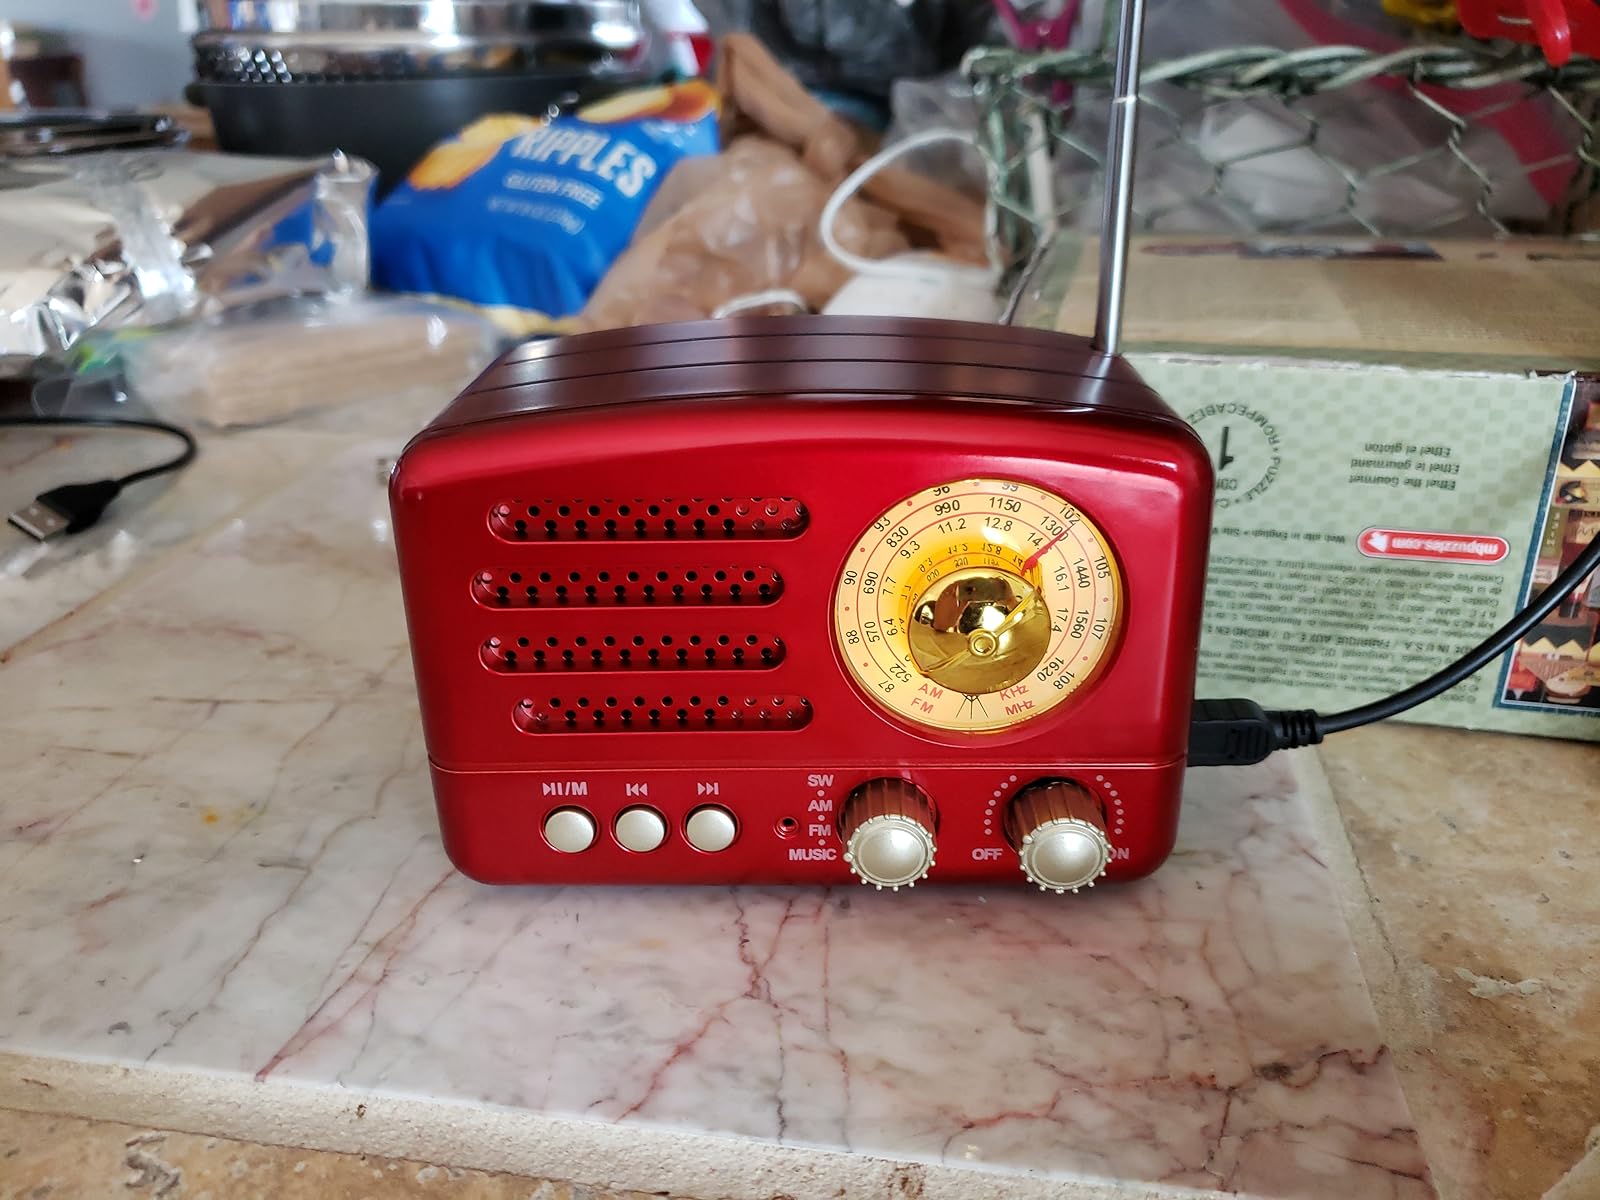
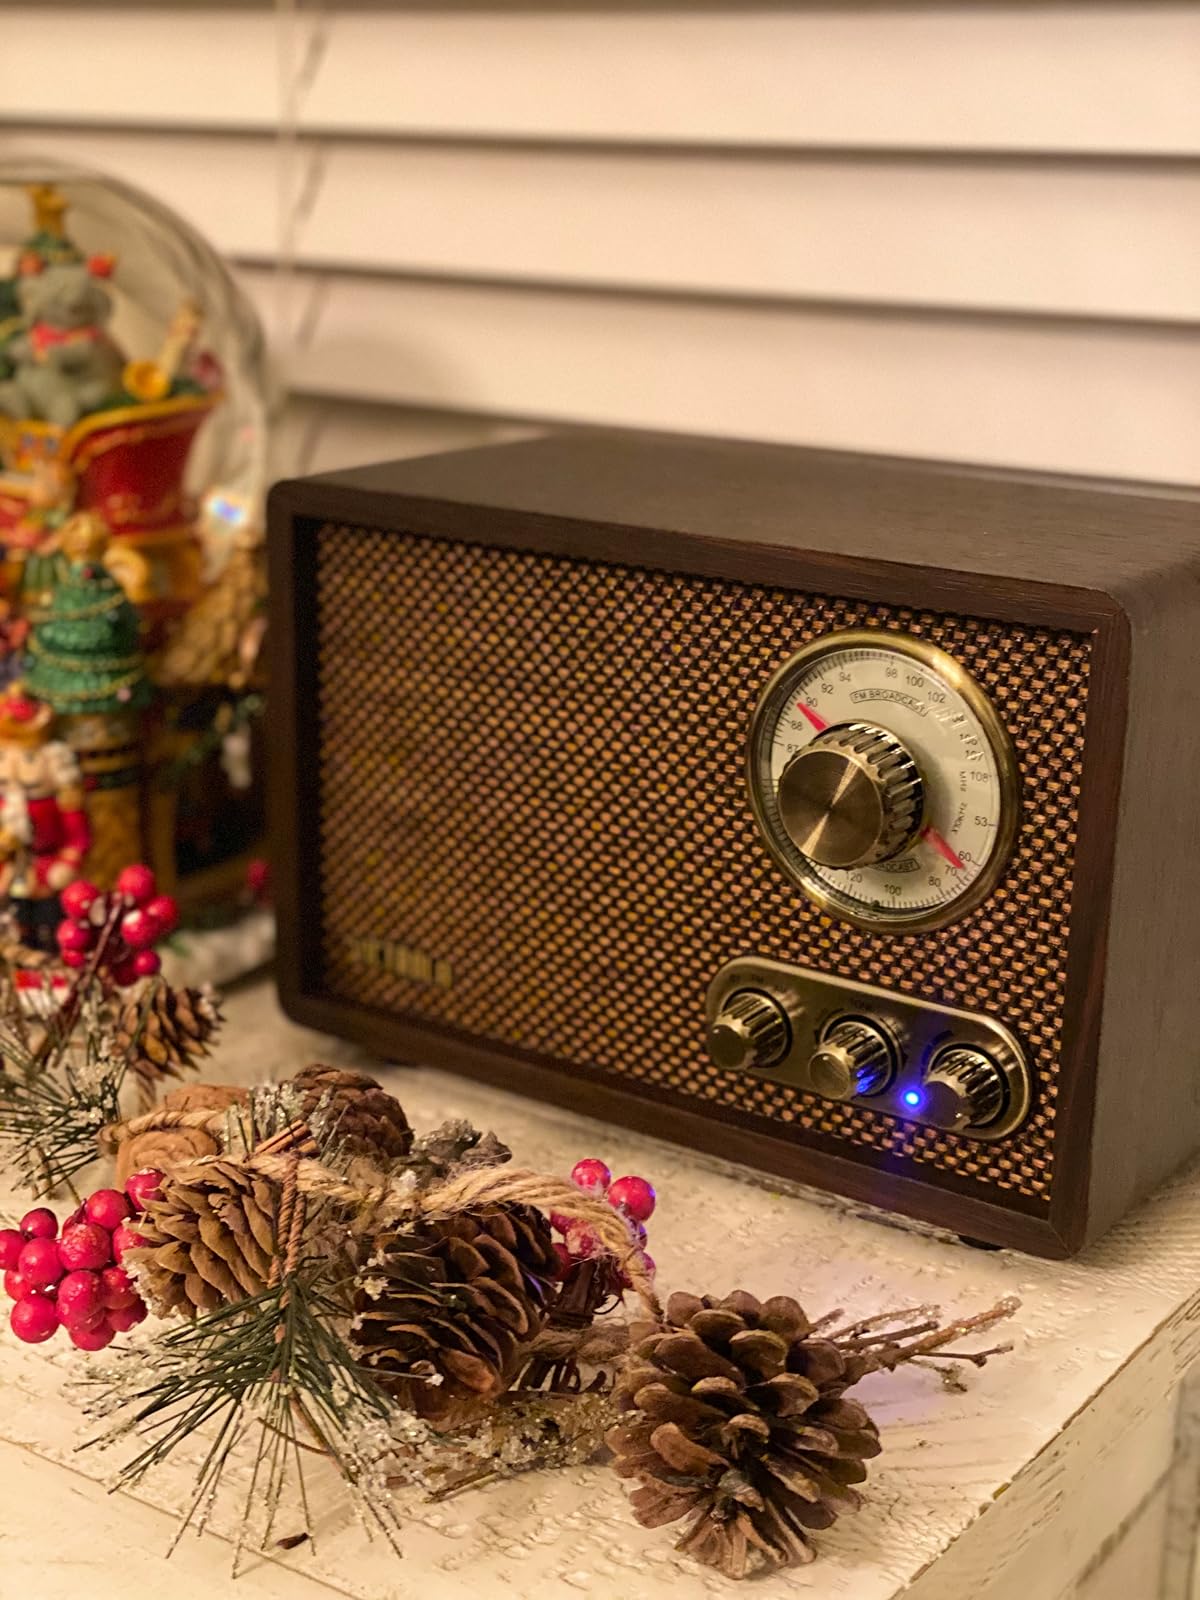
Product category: radio
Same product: no